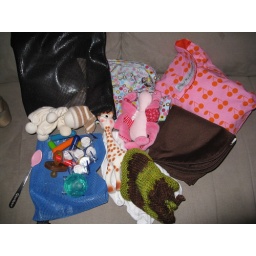
There is a change of clothes in the black bag. the blue one is for diapers.